List of Merlin characters

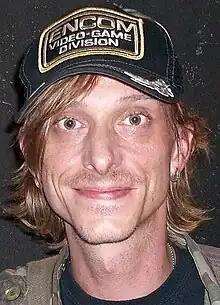
Mackenzie Crook

Bayard (portrayed by Clive Russell) is the king of Camelot's neighbouring kingdom of Mercia. In "The Poisoned Chalice", Bayard and many of his knights visited Camelot with the intention of signing a peace treaty with Uther. When Merlin drank from a poisoned goblet at the celebratory feast that was meant to be a gift for Arthur, Uther had Bayard and his entire entourage imprisoned. Bayard's army was dispatched to begin a war with Camelot, but the crisis was averted when Gaius revealed to Uther that the poisoned cup had actually been planted by Nimueh, who hoped to foment trouble for the kingdom. Subsequently, Uther released Bayard and his court, and they returned to Mercia. Despite this awkward situation, Bayard appeared to remain on good terms with Camelot. In "Beauty and the Beast, Part Two", he sent his congratulations on Uther's marriage to Lady Catrina and was mentioned as planning to visit Camelot in the near future.